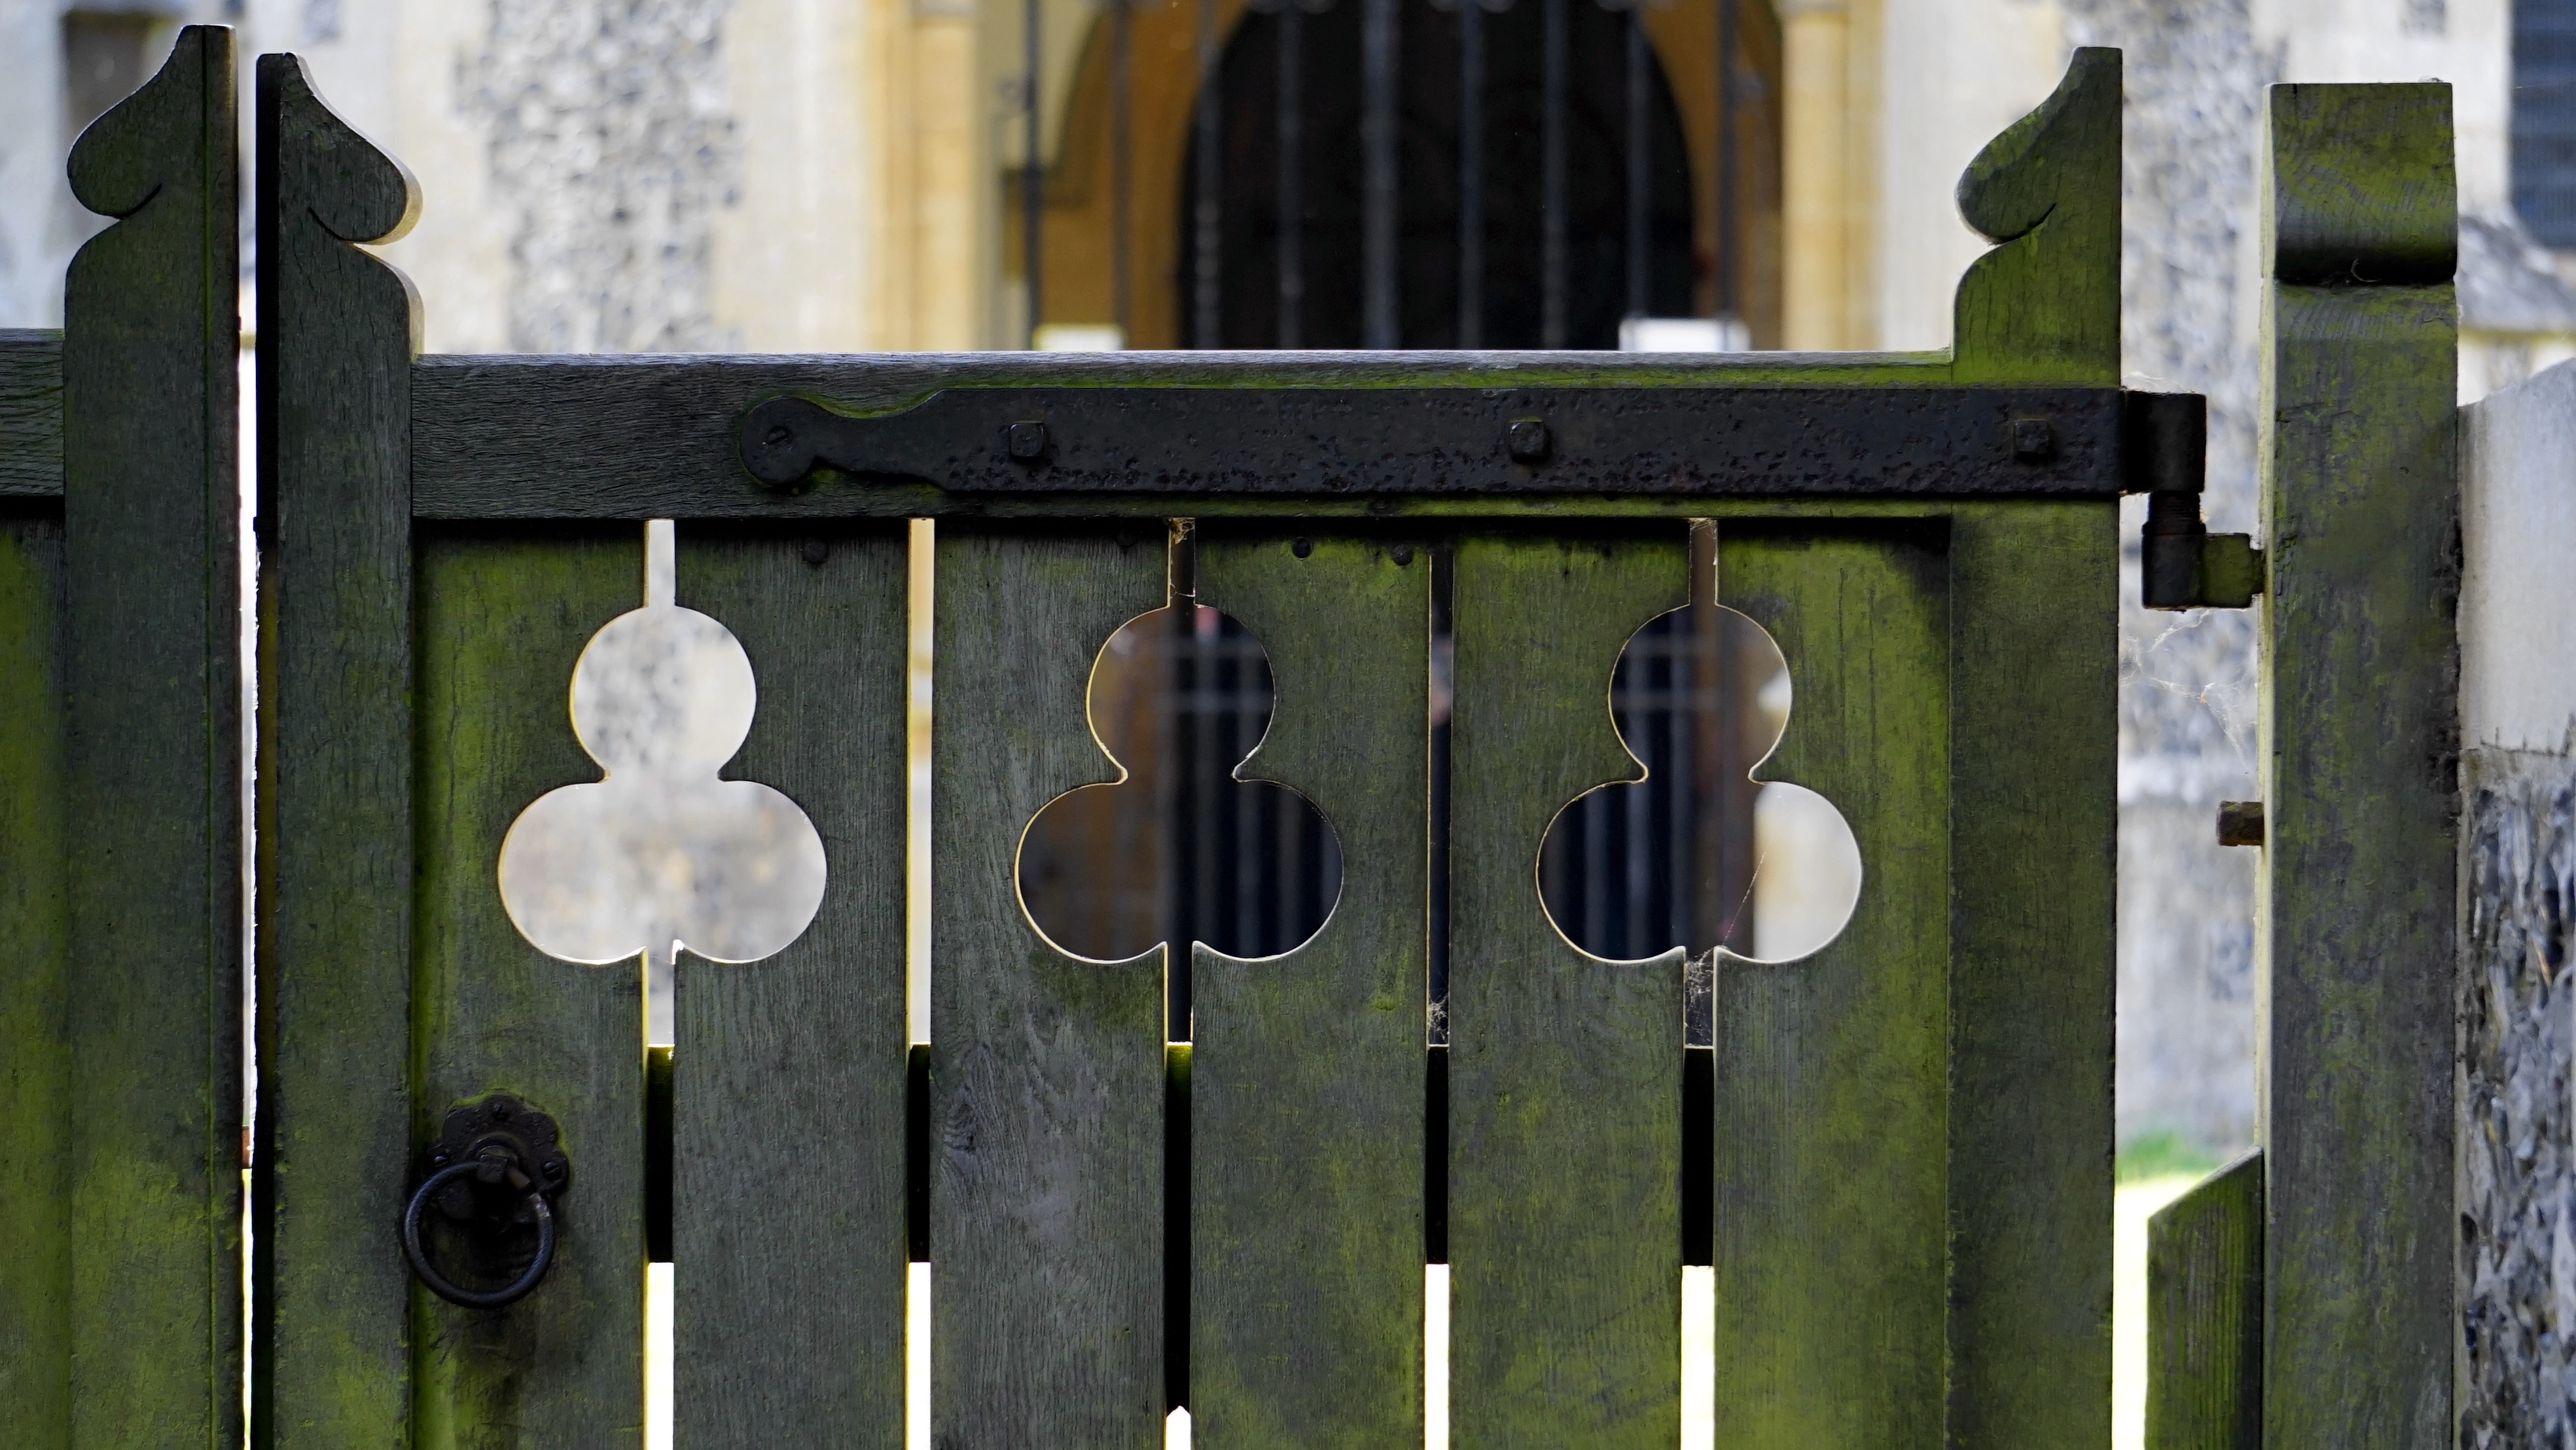
fence, wood, vintage, old, entrance, metal, furniture, gate, lighting, rusty, wooden, closed, iron, private, latch, man made object